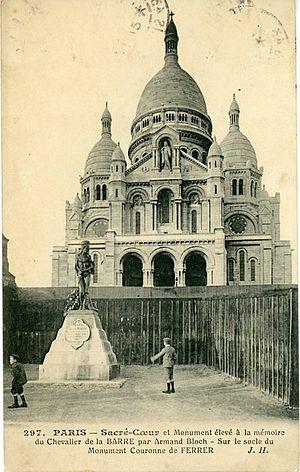
Le chevalier François-Jean Lefebvre de La Barre, né le 12 septembre 1745 au château de Férolles-en-Brie et mort le 1ᵉʳ juillet 1766 à Abbeville, est un jeune homme français de famille noble condamné à la mort par décapitation pour blasphème et sacrilège par le tribunal d'Abbeville, puis par la Grand-Chambre du Parlement de Paris. Après avoir été soumis à la question ordinaire et extraordinaire, il dut faire amende honorable, avant d'être décapité puis brûlé. Son honneur fut défendu post mortem par Voltaire.